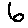
Label: 6